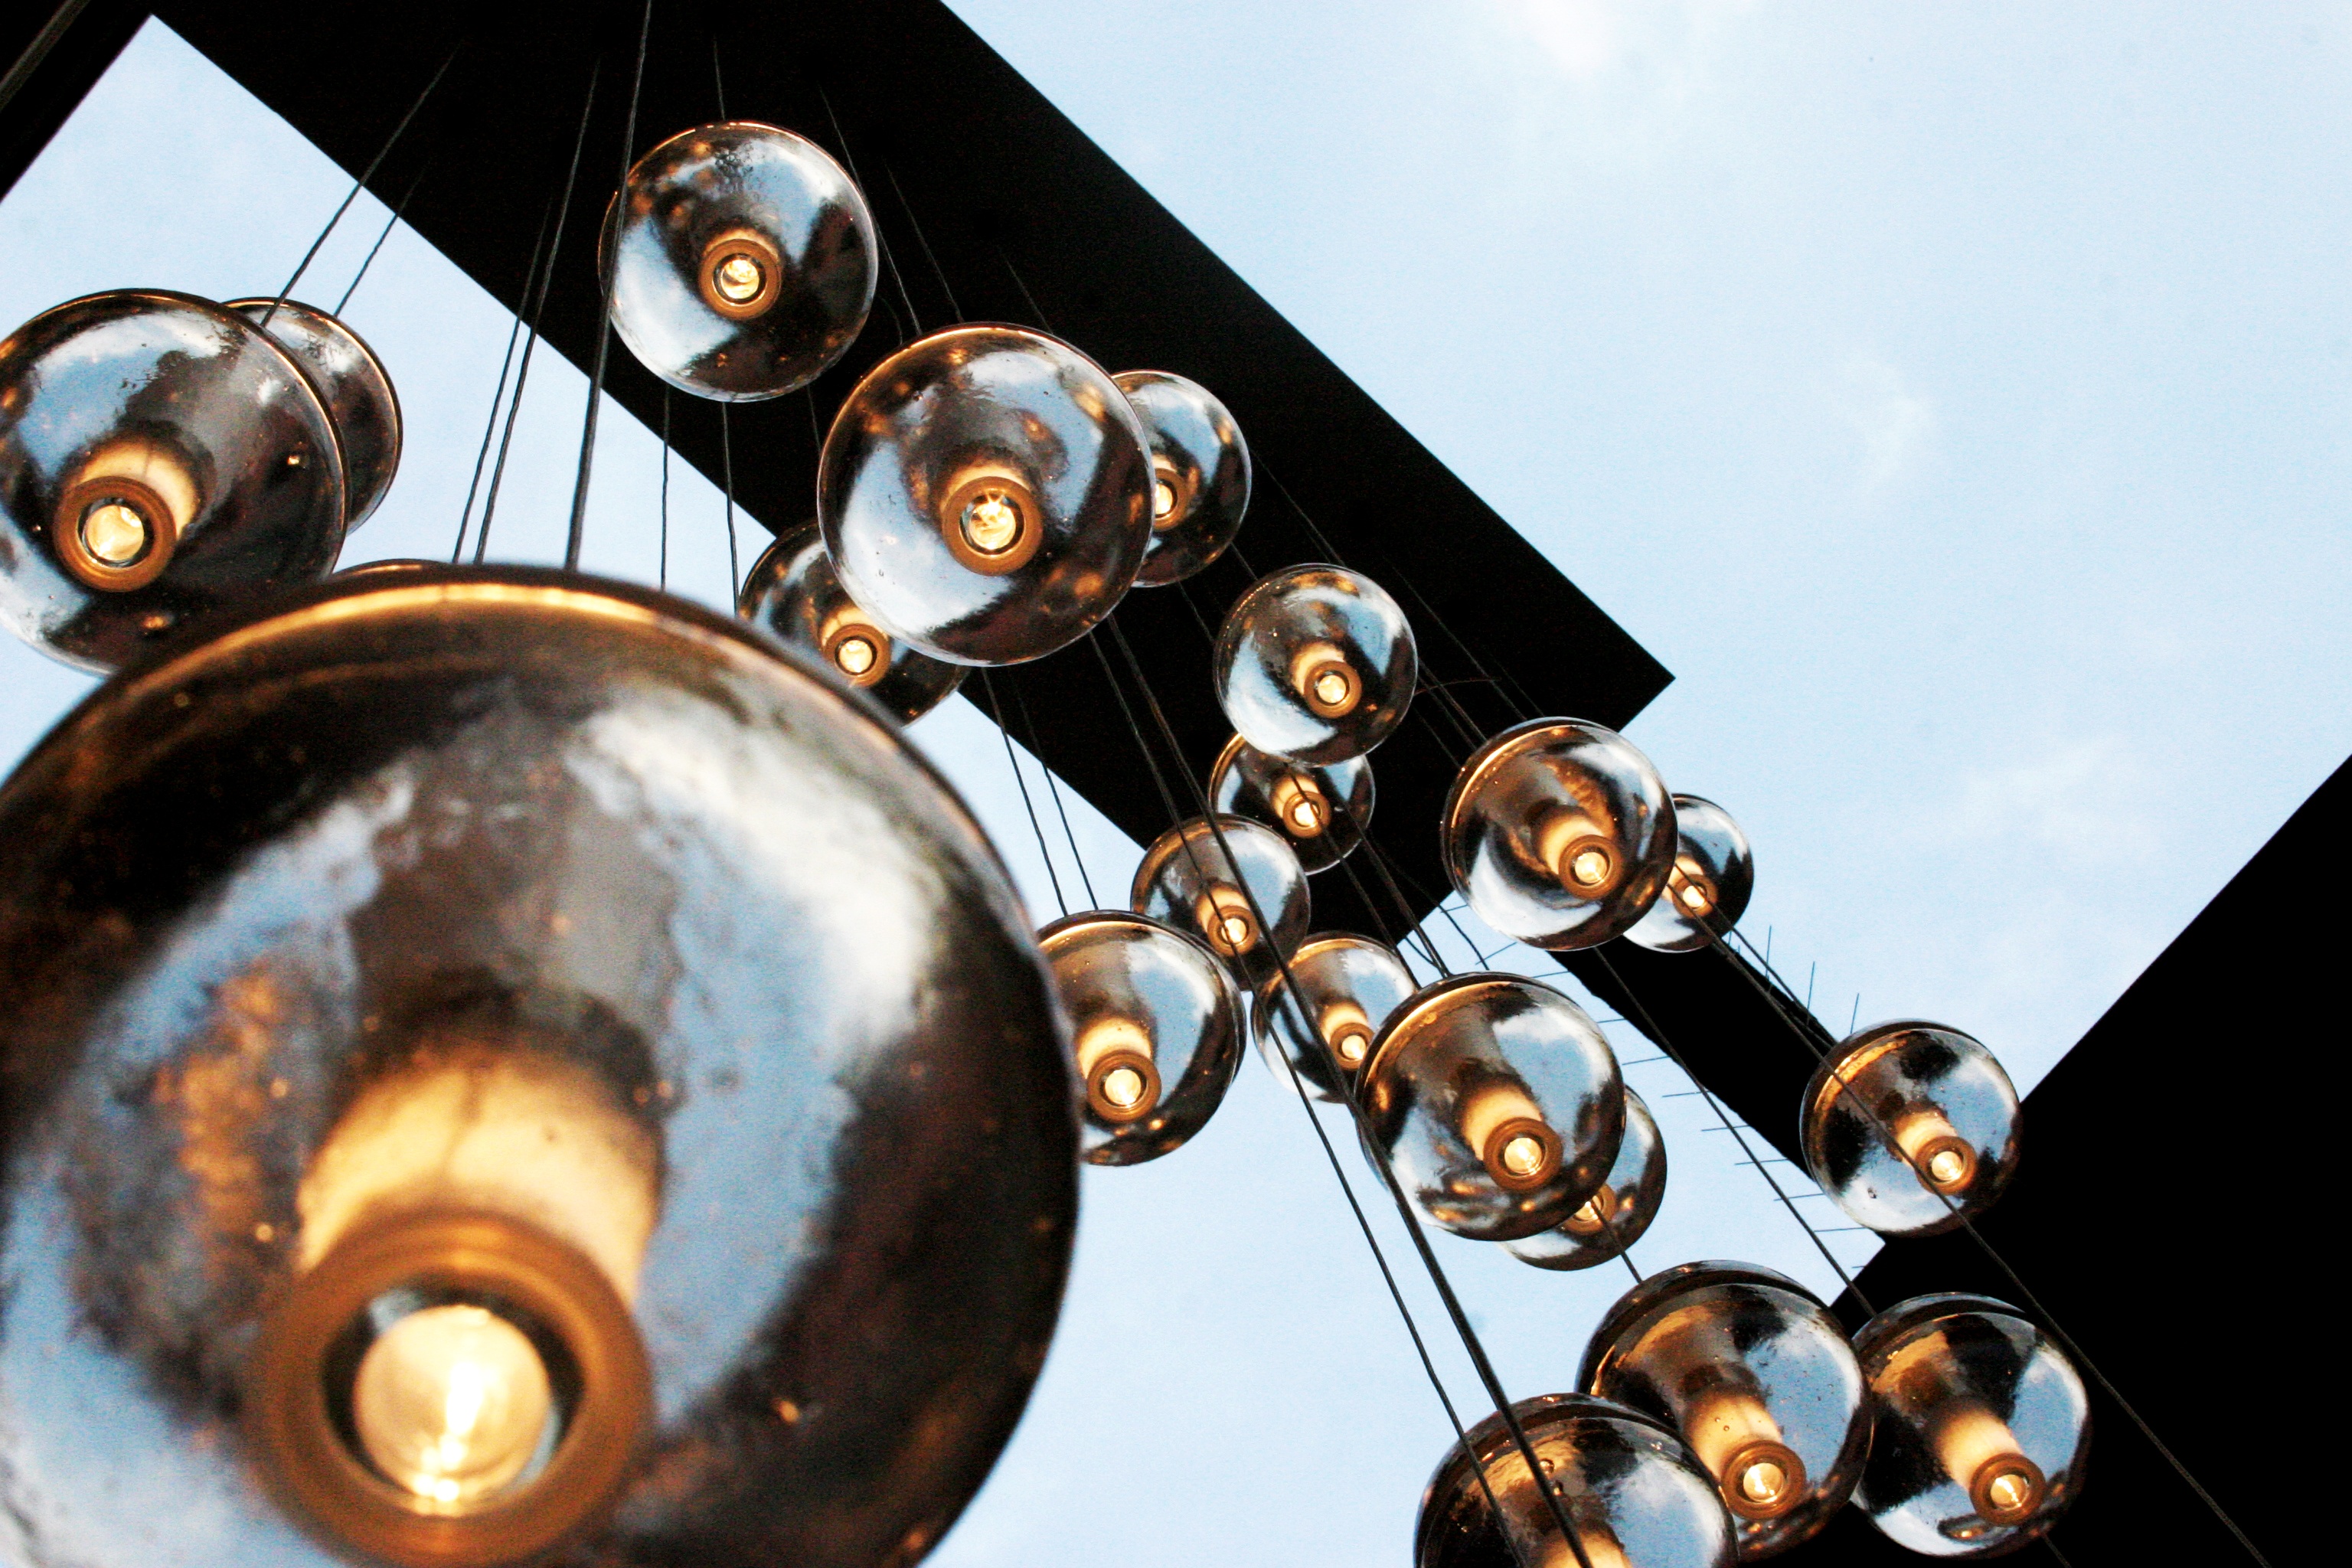
light, interior, glass, decoration, lamp, lighting, lights, design, light fixture, drops, bubbles, chandelier, illumination